Kingdom of Croatia (925–1102)

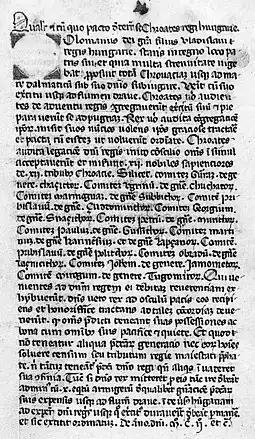
A 14th-century transcript of the "Pacta conventa", preserved in the Hungarian National Museum. Most historians consider it a forgery, but that the contents of it corresponds to the reality of rule in Croatia.

During the reign of Krešimir IV (1058–1074), the medieval Croatian kingdom reached its territorial peak. Krešimir managed to get the Byzantine Empire to confirm him as the supreme ruler of the Dalmatian cities, "i.e.", over the Theme of Dalmatia, excluding the theme of Ragusa and the Duchy of Durazzo. He also allowed the Roman curia to become more involved in the religious affairs of Croatia, which consolidated his power but disrupted his rule over the Glagolitic clergy in parts of Istria after 1060. Croatia under Krešimir IV was composed of twelve counties and was slightly larger than in Tomislav's time. It included the closest southern Dalmatian duchy of Pagania, and its influence extended over Zahumlje, Travunia, and Duklja. The župans (heads of counties) had their own private armies. The names of court titles in their vernacular form appear for the first time during his reign, such as "vratar" ("door-keeper") Jurina, "postelnik" ("chamberlain") and so on. The Roman Catholic Church reforms, which imposed a ban on the use of Slavonic liturgy and introduced Latin as obligatory, were confirmed by Pope Alexander II in 1063. This led to a rebellion in the kingdom by the counter-reform camp, primarily in the Kvarner region. While King Krešimir IV sided with the Pope, expecting a victory of the pro-Latin clergy, support for the counter-reform clergy was provided by Antipope Honorius II. The rebellion was led by a priest named Vulfo on the island of Krk. Although the rebels were quickly suppressed, Slavonic liturgy held out in the Kvarner region, as well as the use of Glagolitic script.